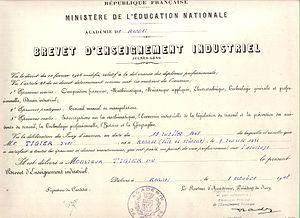
Diplôme du Brevet d'enseignement industriel (délivré en 1948 à Rennes France).
Le brevet d'enseignement industriel est un diplôme scolaire qui a été décerné en France au milieu du XXᵉ siècle pour attester d'une formation technique.